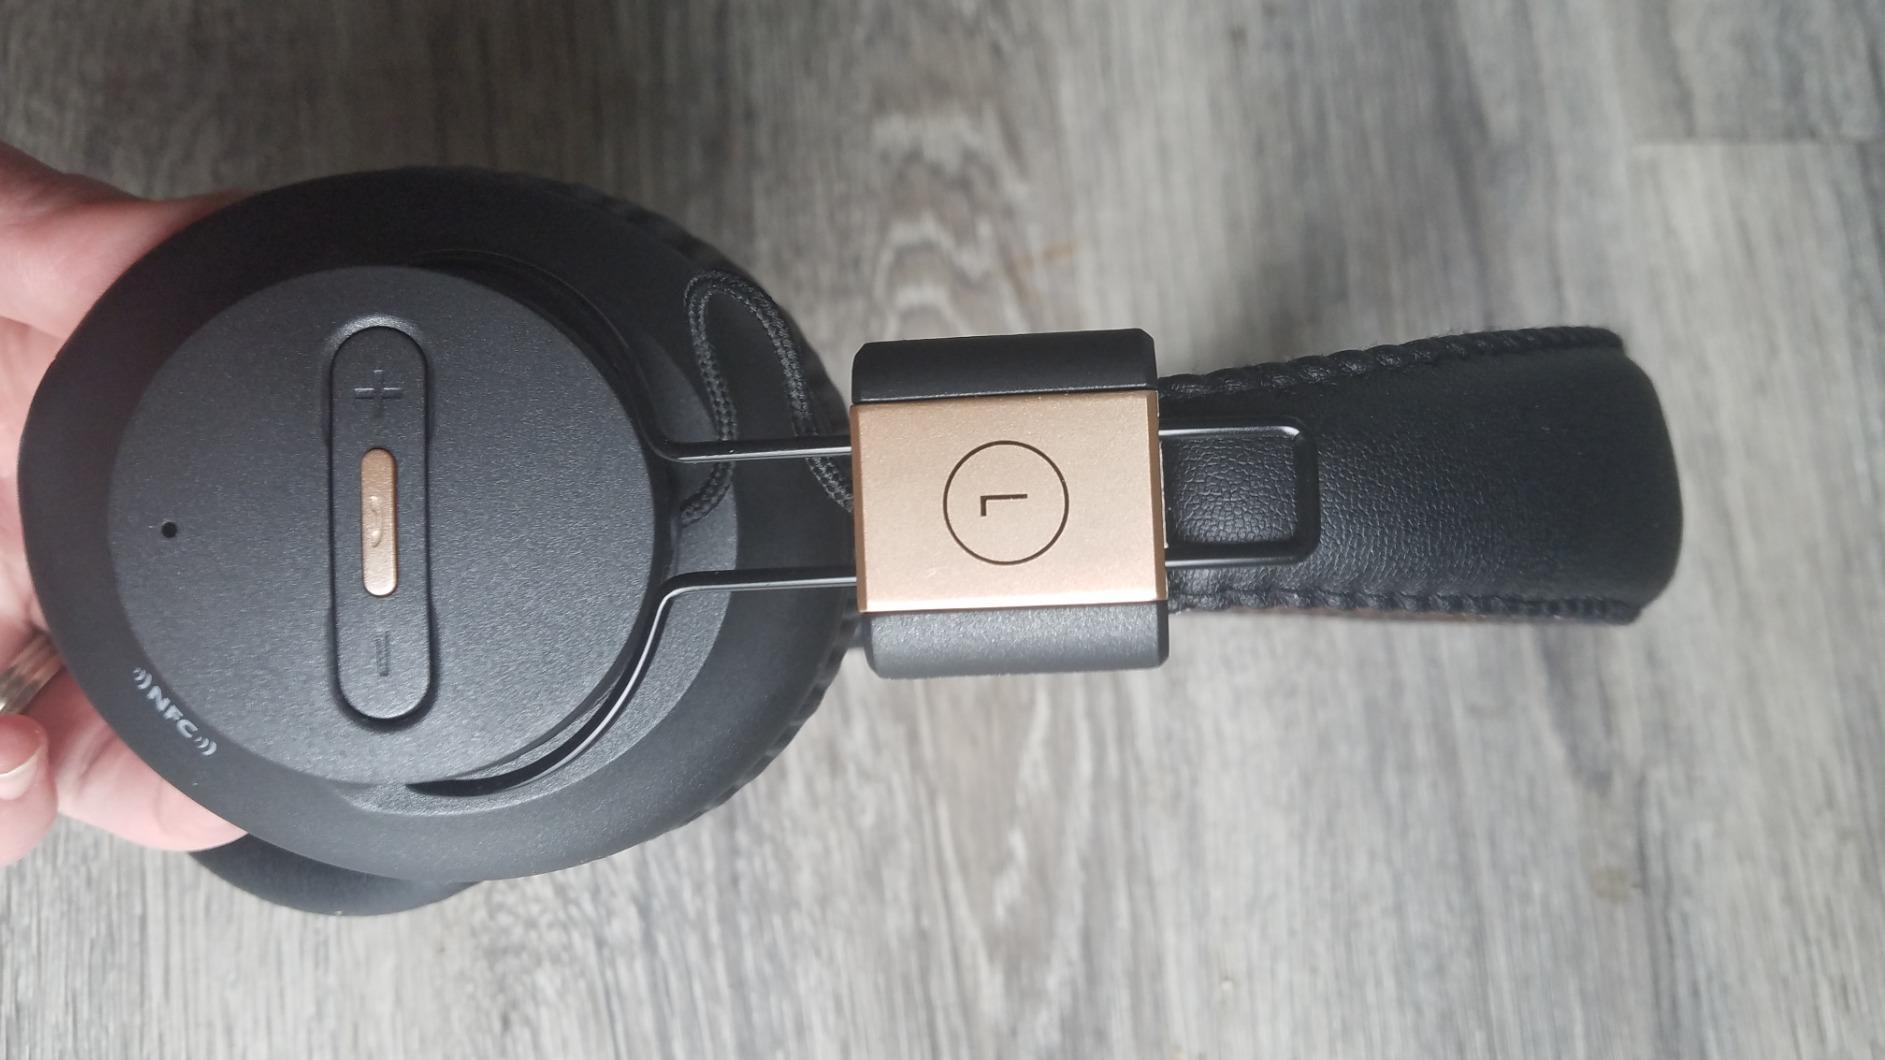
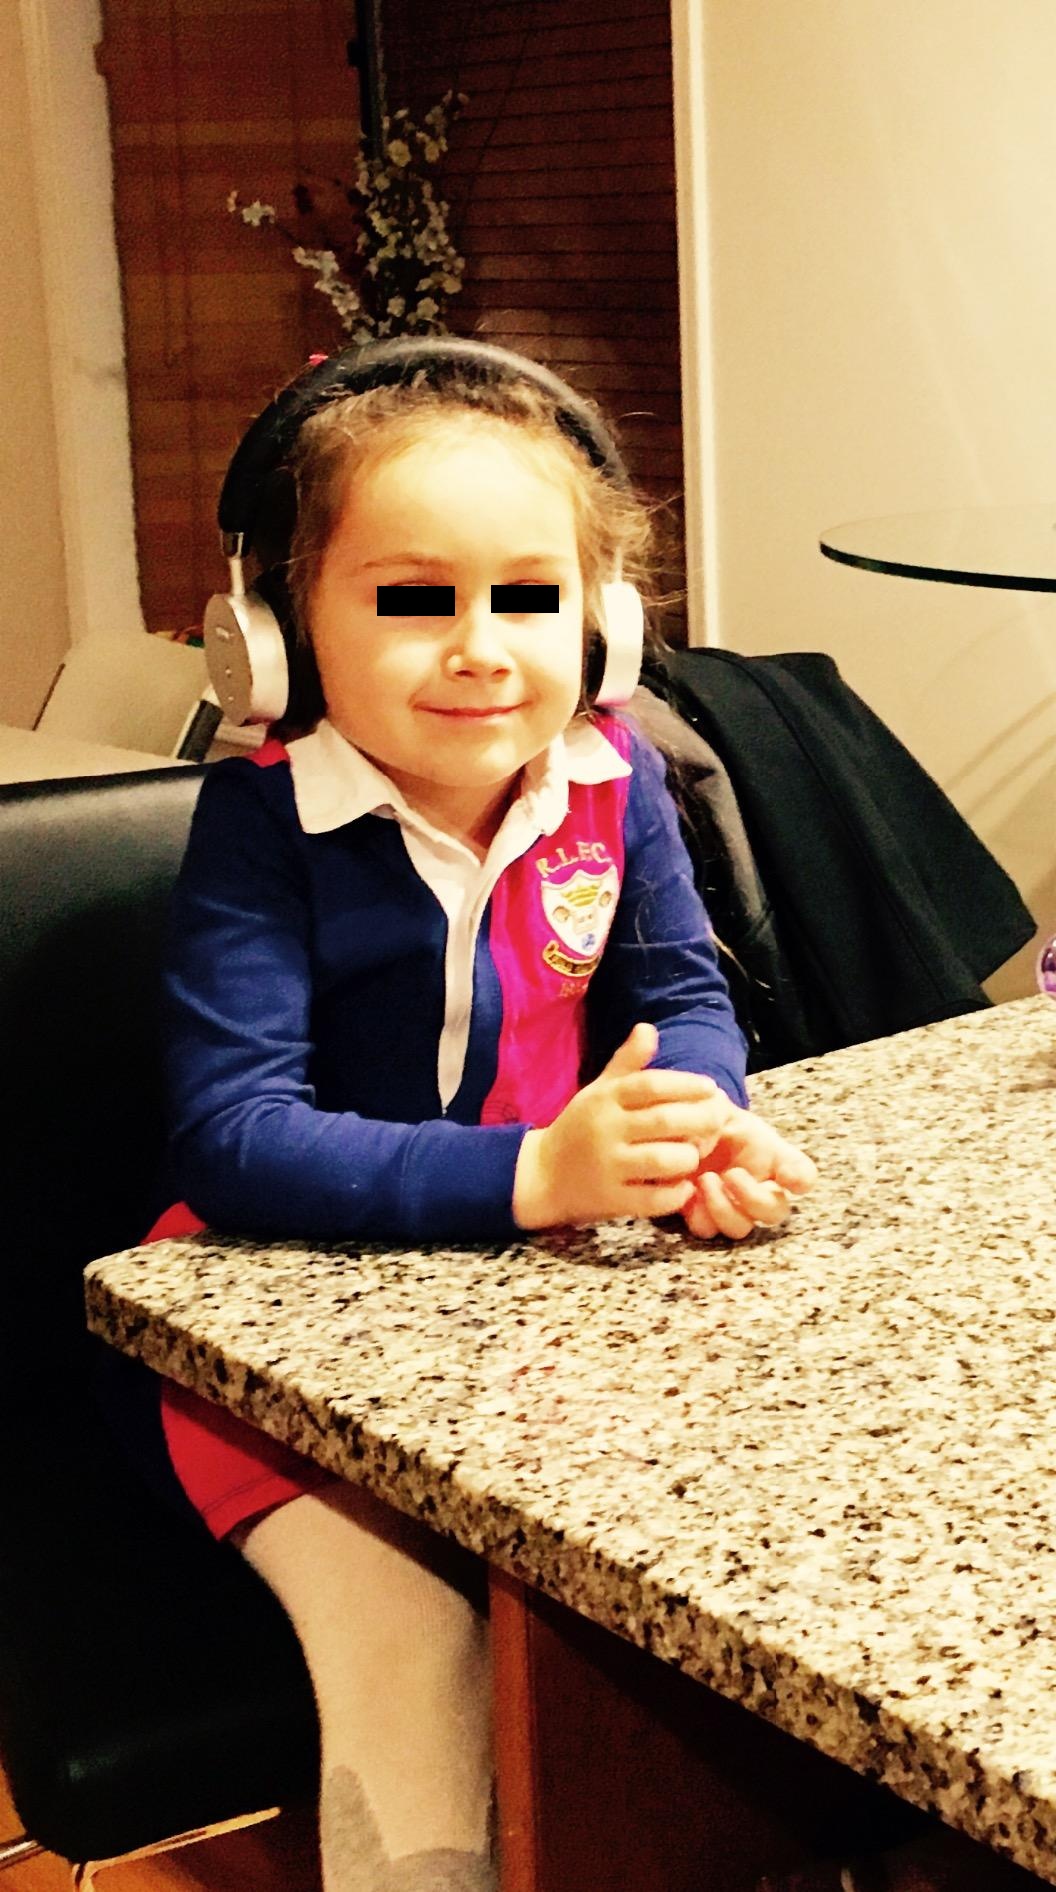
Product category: headphones
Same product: no